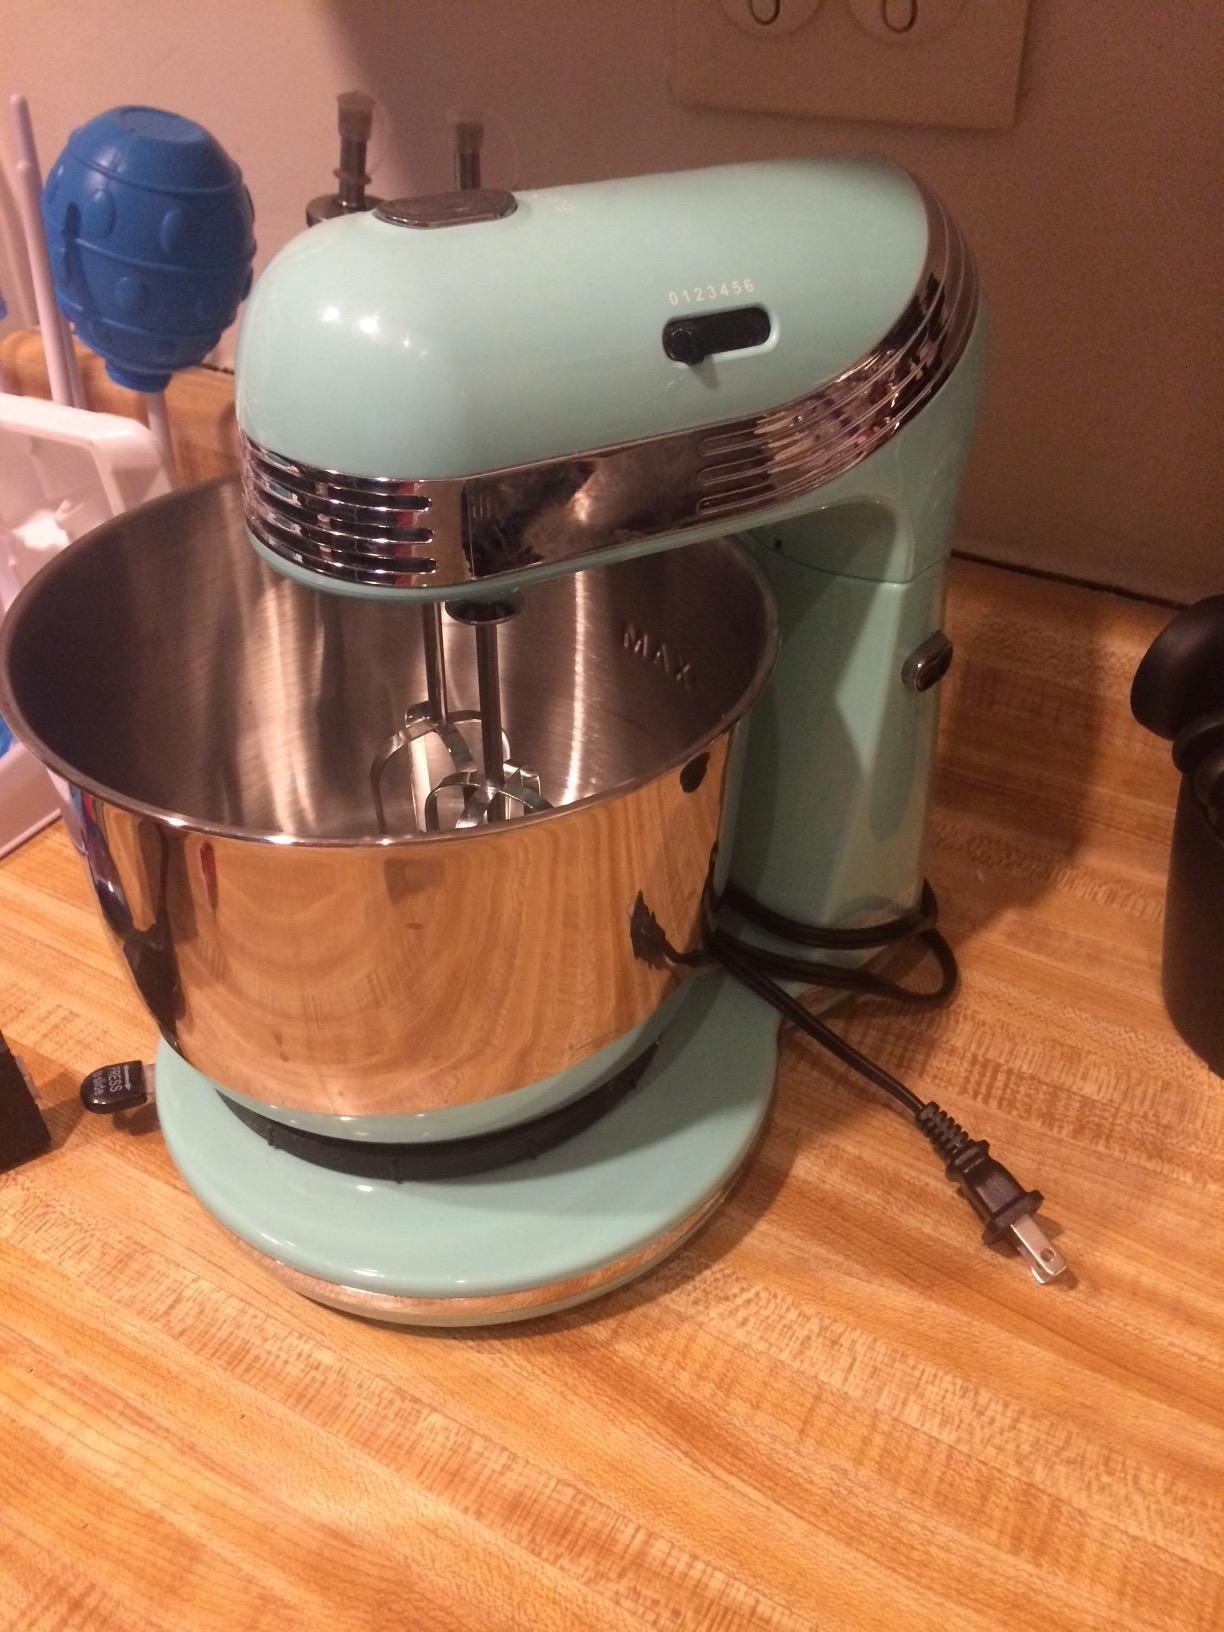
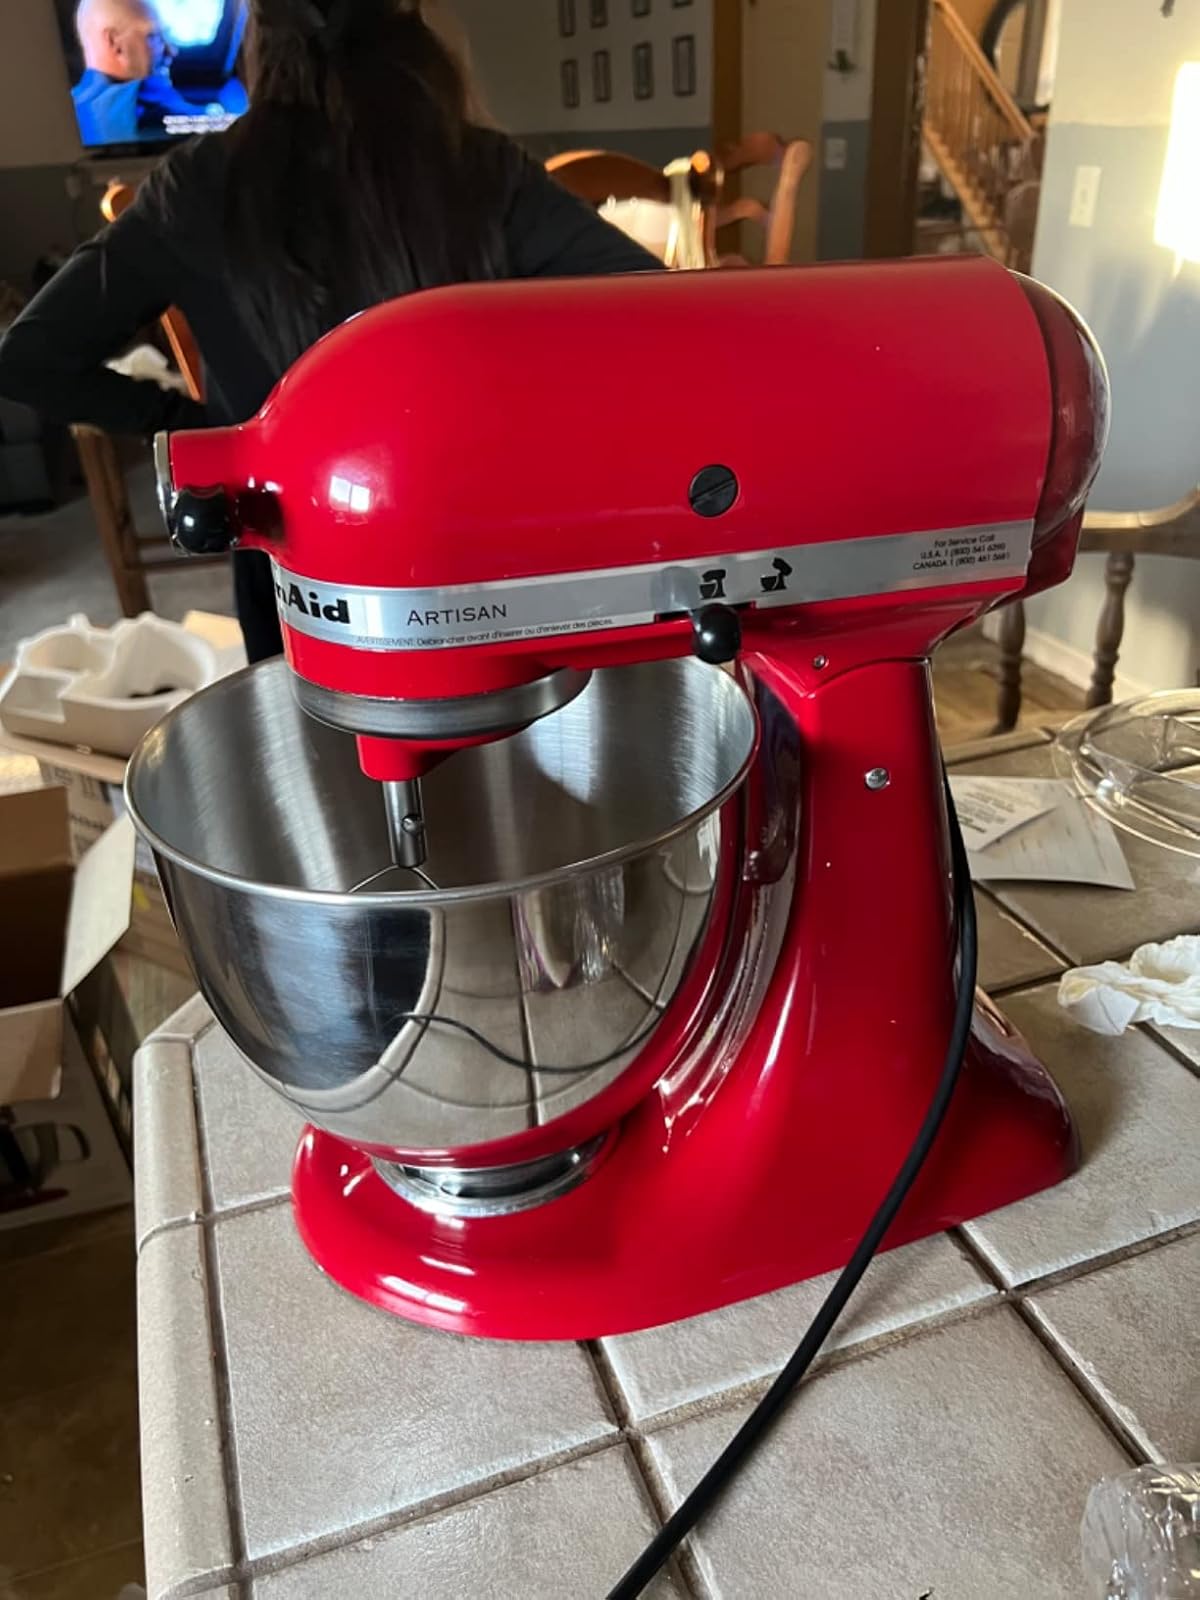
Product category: items_mixer
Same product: no